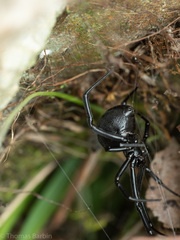
Species: Lactrodectus_hesperus